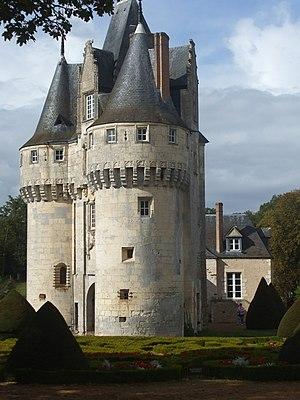
Une partie du château de Frazé
Frazé est une commune française située dans le département d'Eure-et-Loir en région Centre-Val de Loire. En 2019, Frazé est choisi pour représenter la région Centre-Val de Loire dans l’émission Le Village préféré des Français. Il est classé en 10ème position.
Cet article recense les monuments historiques d'Eure-et-Loir, en France.